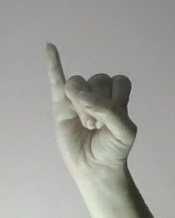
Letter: meem